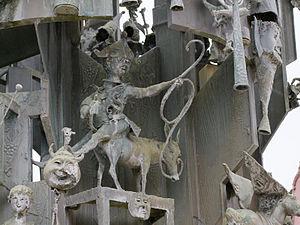
Le basoche sur la fontaine du carnaval à Mayence, allégorie de la justice
La fontaine de carnaval se trouve sur la Schillerplatz, à Mayence, au coin de la Schillerstraße et de la Ludwigsstraße. Ce monument a pour objet la représentation de la cinquième saison, celle des fous. Sa construction a duré trois ans et s’est achevée le 4 janvier 1967 dans la clameur de la foule mayençaise.
La basoche était une guilde de juristes comprenant juges, avocats, procureurs et gens de justice et résidant au Palais royal de l'île de la Cité, sous l'Ancien Régime. Le terme de « basoche » vient du mot latin basilica, lui-même issu du grec ancien βασιλική basilikḗ ; les membres de la guilde étaient désignés sous le nom de clercs de la basoche ou basochiens.